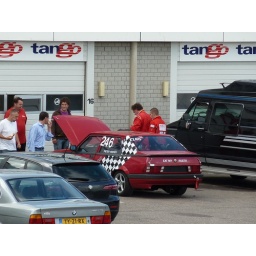
Second race ends in pit: water leaks from hose onto distributor.Copyright Leobert van der Groep